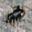
Label: beetle